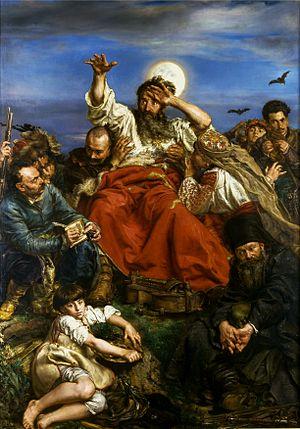
Vernyhora ou Wernyhora est un joueur de lyre cosaque du XVIIIᵉ siècle, prophétisant sur le destin de la Pologne. Il fait partie du folklore ukrainien.